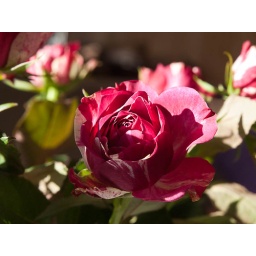
Stuck at home for two weeks because of ankle surgery. Passing time by taking photos of things around the house